Inner Experience

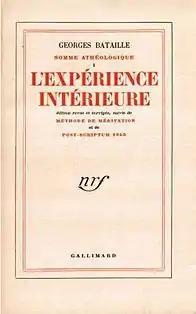
Cover of the first edition

Inner Experience is a 1943 book by the French intellectual Georges Bataille. His first lengthy philosophical treatise, it was followed by "" (1944) and "" (1945). Together, the three works constitute Bataille's "Summa Atheologica", in which he explores the experience of excess, expressed in forms such as laughter, tears, eroticism, death, sacrifice and poetry.